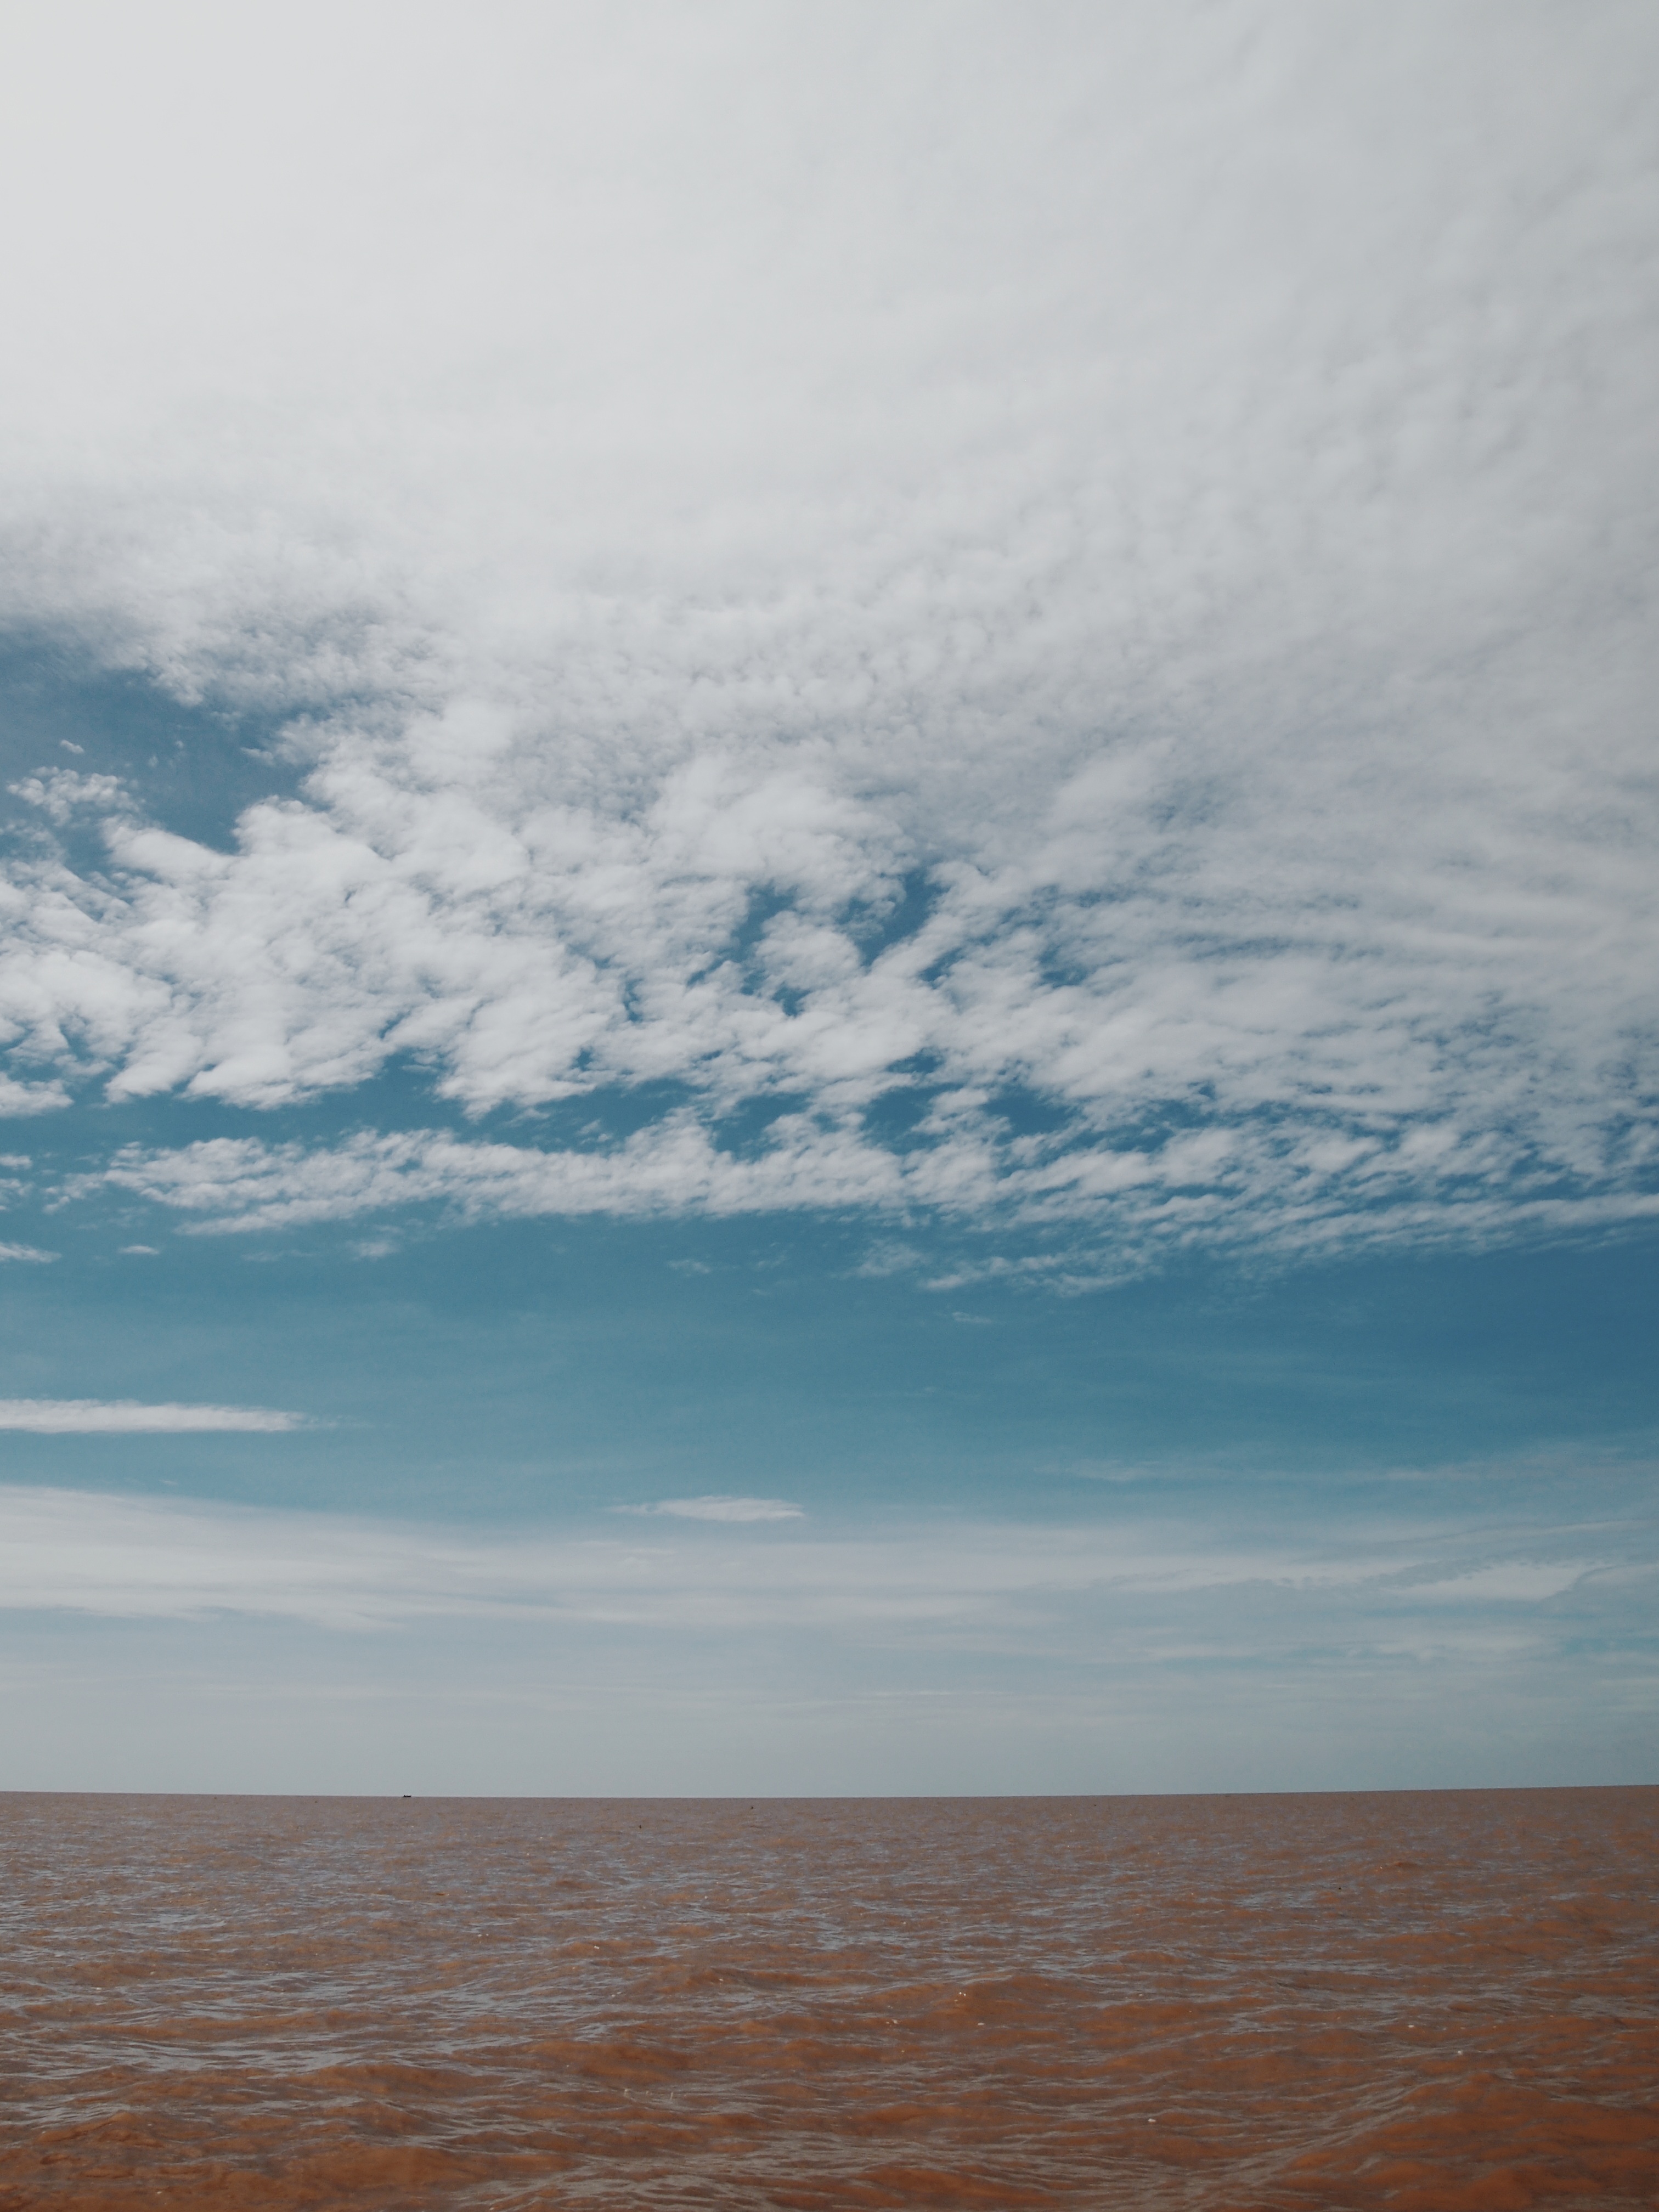
beach, sea, coast, water, ocean, horizon, cloud, sky, morning, shore, wave, lake, dawn, ripple, dusk, reflection, body of water, meteorological phenomenon, atmospheric phenomenon, wind wave